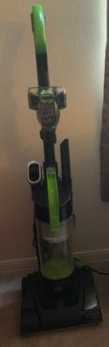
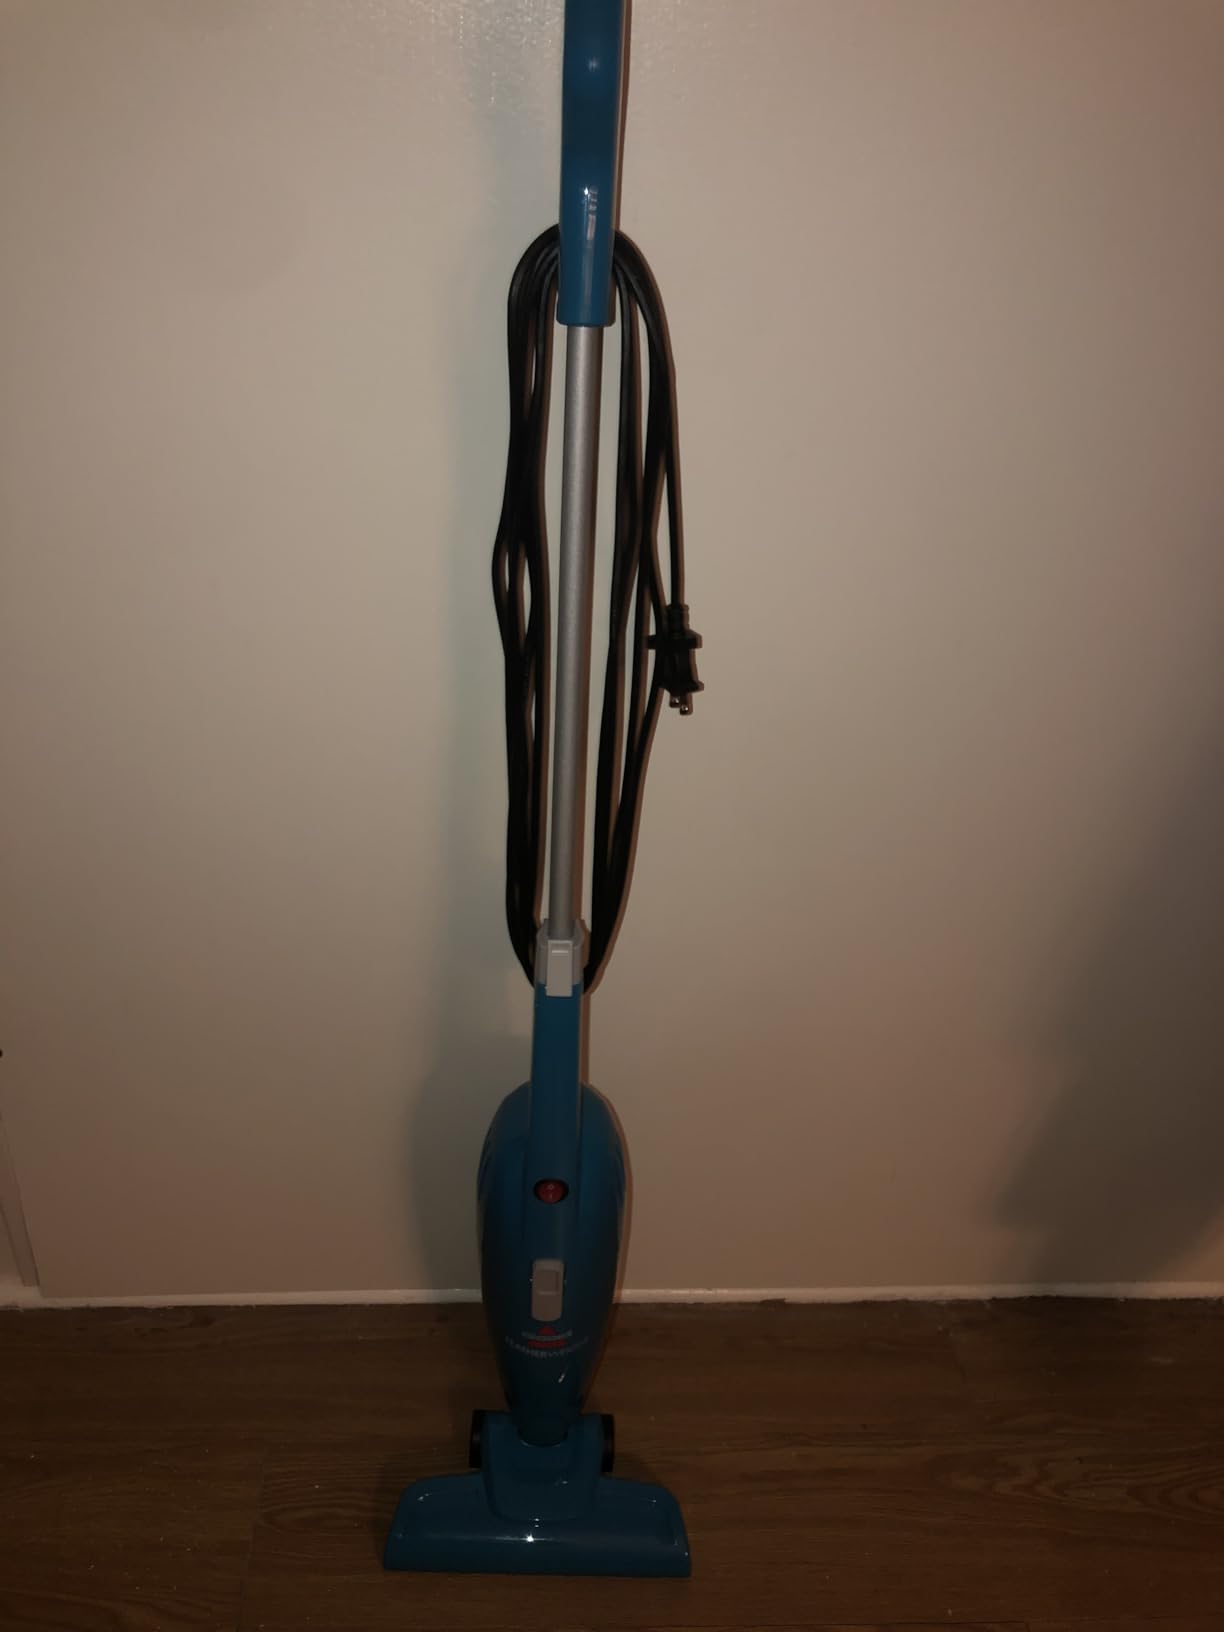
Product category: items_vacuum
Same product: no